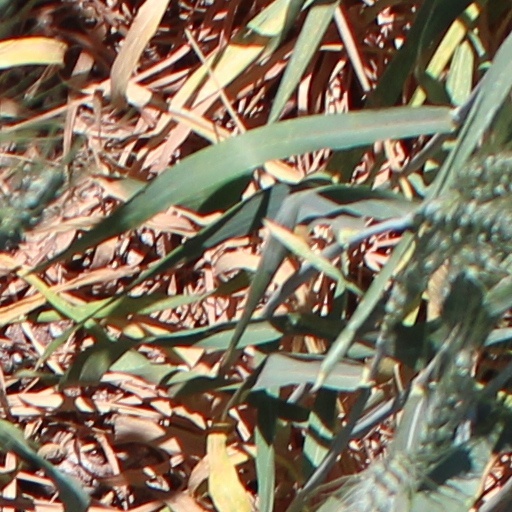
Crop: wheat